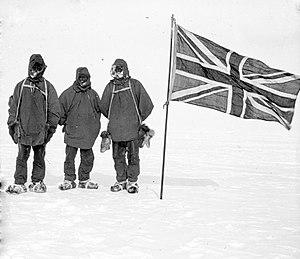
L'expédition Nimrod, officiellement appelée expédition antarctique britannique 1907–09, est la deuxième expédition britannique en Antarctique du XXᵉ siècle, après l'expédition Discovery. Elle est menée entre 1907 et 1909 par Ernest Shackleton — future figure majeure de l'exploration antarctique. Son nom est tiré du navire, le Nimrod, trois-mâts goélette utilisé pour la chasse aux phoques.